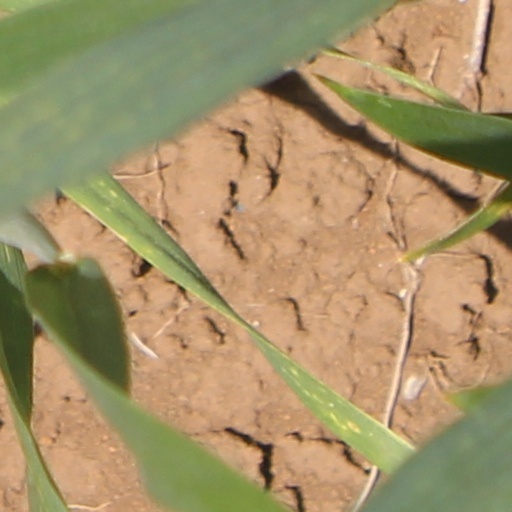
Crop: wheat